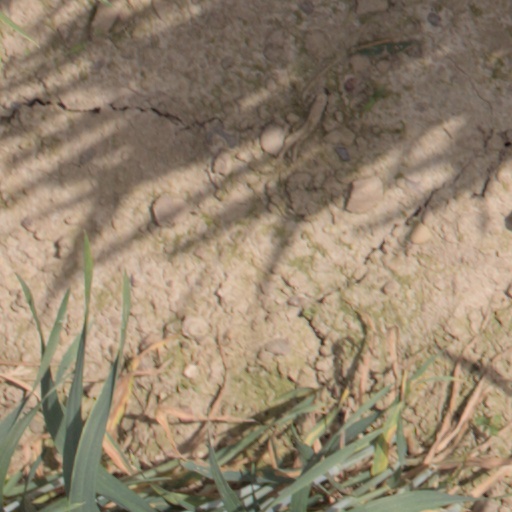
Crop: wheat